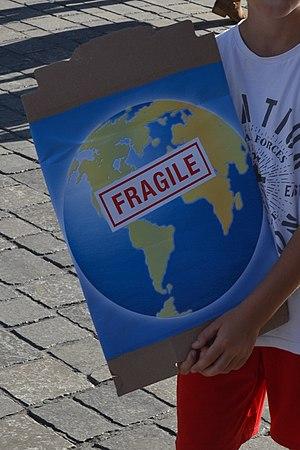
Manifestation ""Rise for climate"" à Pau le 8 septembre 2018.
La protection de l'environnement en France, initiée par quelques écrivains, scientifiques et agronomes isolés de la première moitié du XXᵉ siècle, commence véritablement à être prise en charge par l'État à partir des années 1950. À cette protection de la nature par en haut se superpose un mouvement militant écologiste né de Mai 1968. Dans les années 1980, ce mouvement s'essouffle. Mais il a suscité la diffusion des préoccupations environnementales à l'ensemble de la société. À la fin du siècle, la défense de la nature ne concerne plus uniquement des intellectuels, des scientifiques, des hauts fonctionnaires et des militants : elle est aussi prise en charge par des entreprises et des agriculteurs. La protection de l'environnement est devenue un thème politique et un sujet de société.